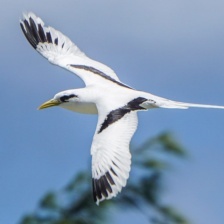
Species: WHITE TAILED TROPIC
Scientific name: PHAETHON LEPTURUS